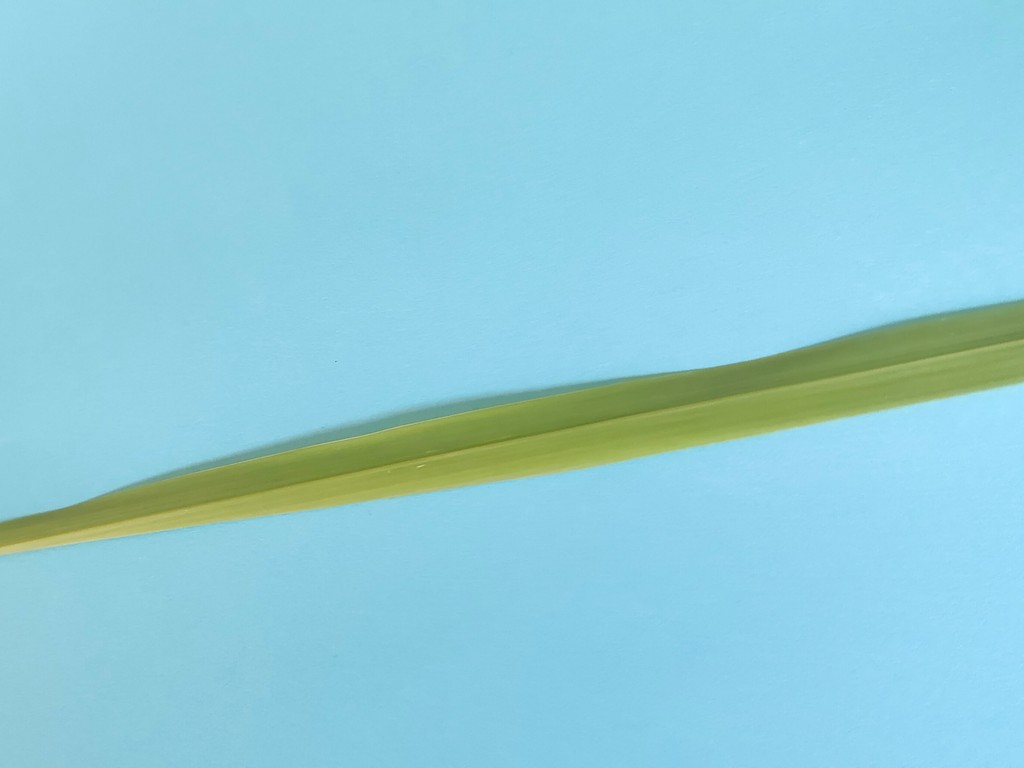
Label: Healthy